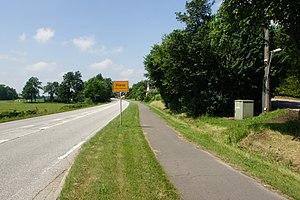
Kleve (Steinburg), Allemagne: Grand'rue